Andrew Kelsey

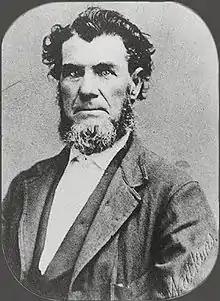
Benjamin Kelsey, Andrew's brother

Several weeks passed until Ben Kelsey learned in December 1849 of the death of his brother. On Christmas Day, he informed First Dragoons lieutenant John Wynn Davidson in Sonoma he was heading to Clear Lake to avenge his brother, and assembled a posse of fifteen men. Davidson and a detachment guided by Kit Carson's brother arrived at the ranch the next day, killing Indians along the way. Kelsey and Stone's bodies were recovered and were buried by the soldiers near the creek. Davidson's men apprehended twelve ""Isla" Indians" found nearby to question them, but they were killed when they attempted to flee. The Dragoons followed the lake's shore to the north, and spotted a tribe on on an island, which he deemed too inaccessible for immediate retaliation. Lieutenant Davidson decided it would require another expedition.